Manuel Belgrano

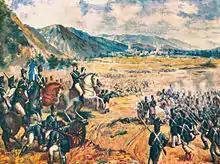
The Battle of Salta, by Arístides Papi

The First Triumvirate did not approve the use of the flag created in Rosario, but Belgrano was initially unaware of that. He had the flag blessed by the priest Juan Ignacio de Gorriti at Salta, on the second anniversary of the May Revolution. When he found out the flag was not approved, he put it away. When asked, he would say that he was keeping it for a great victory.